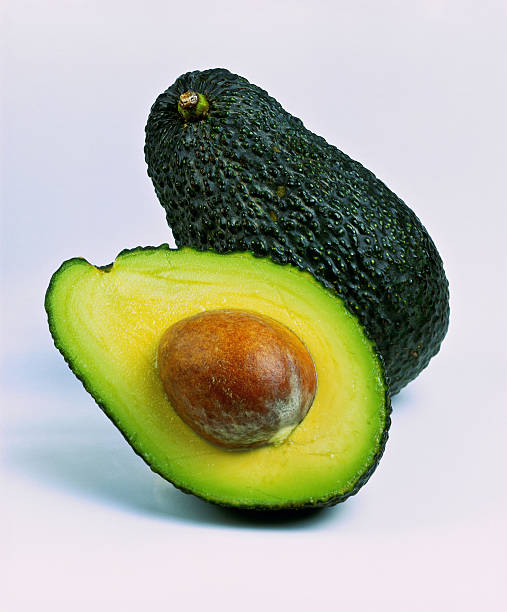
Label: Avocado